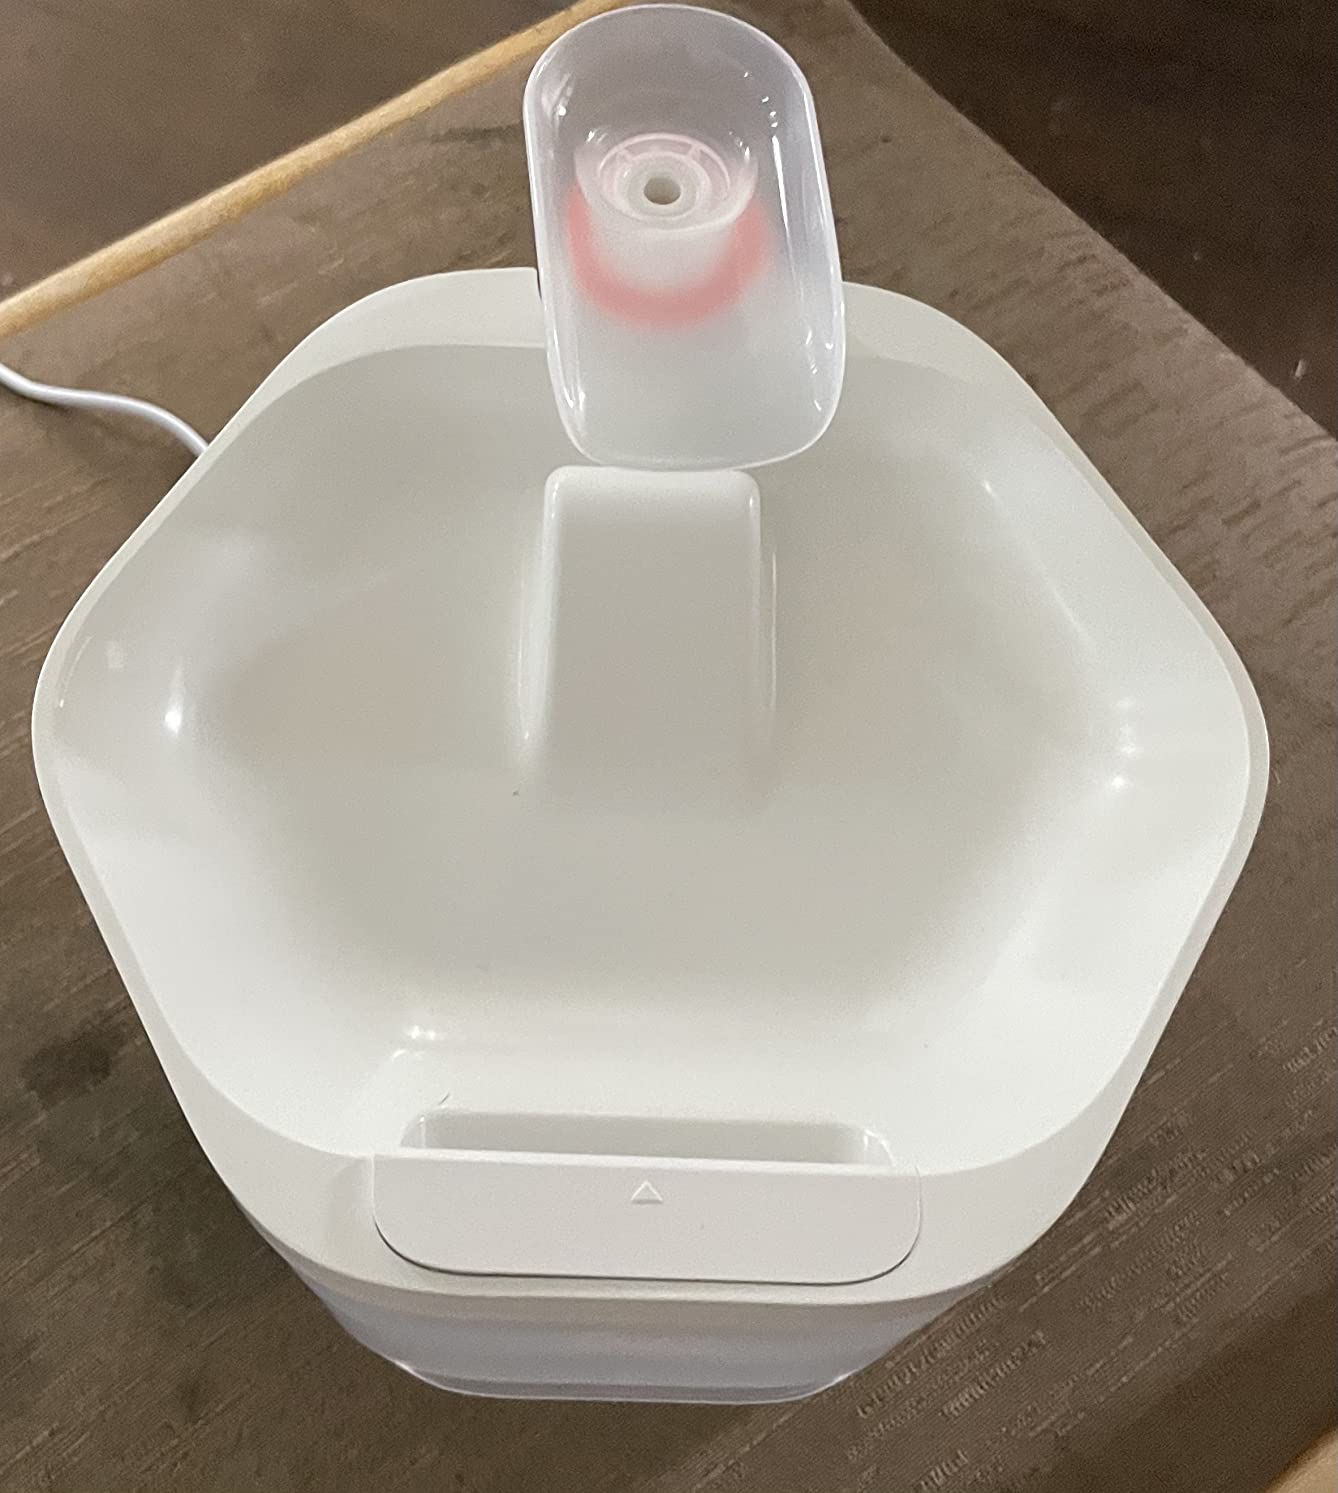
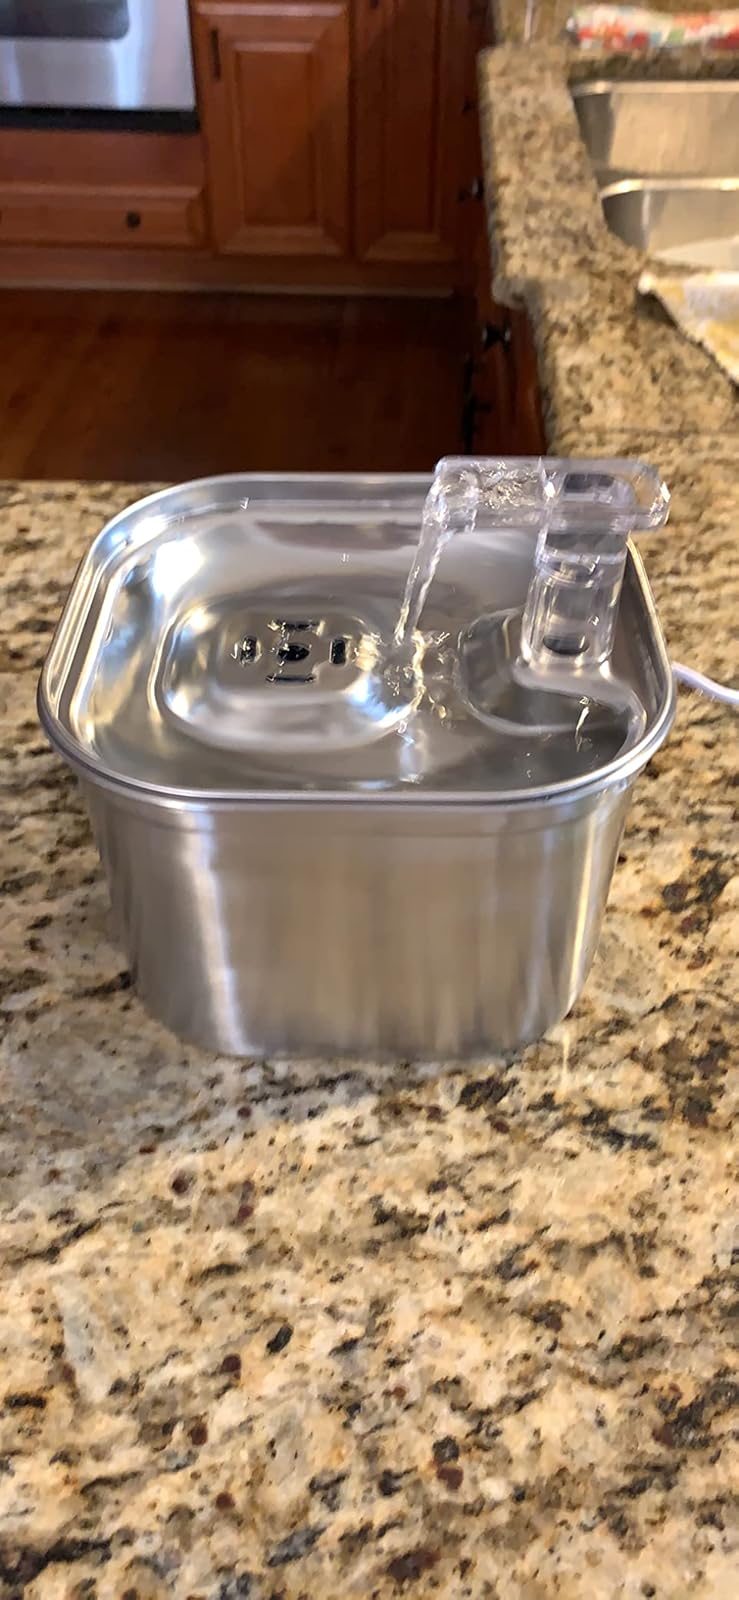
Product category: items_bowl
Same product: no